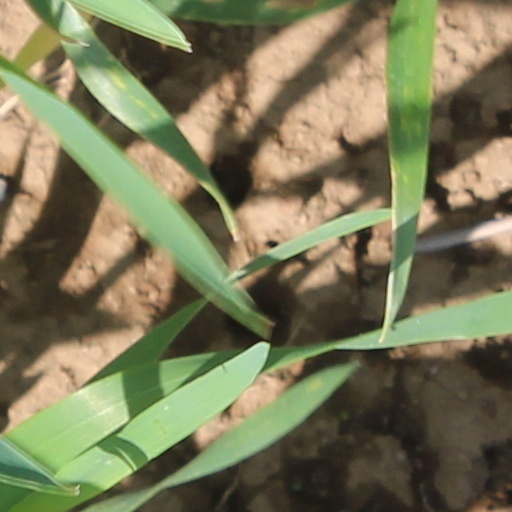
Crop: wheat